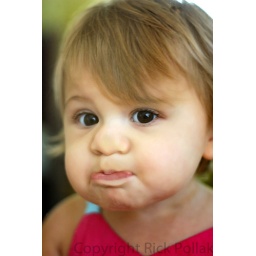
Olivia with her face pressed against glass